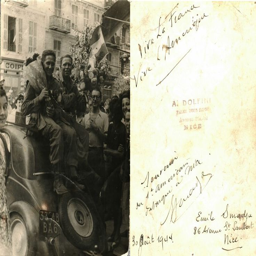
person sitting on top of the car - just after liberation .